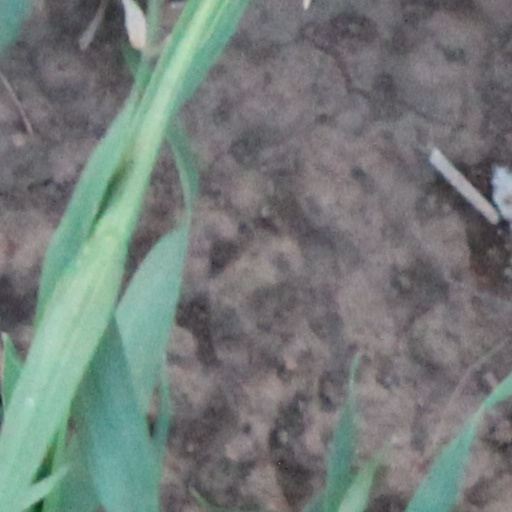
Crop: wheat